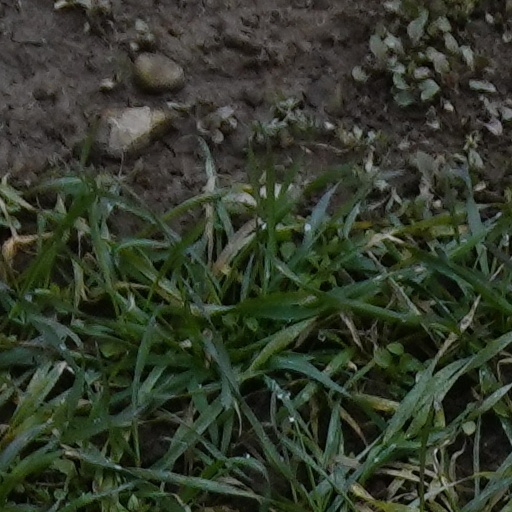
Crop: wheat